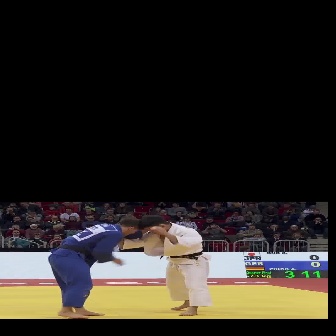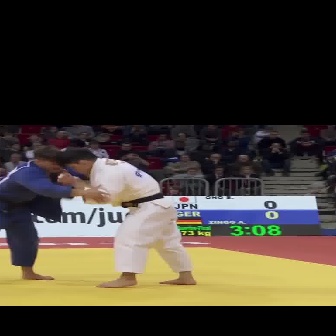
  Please identify the target specified by the bounding box [111,215,211,315] in the first image and locate it in the second image. Return the coordinates in [x_min,y_min,x_max,y_max] format.
Answer: [56,148,195,287]